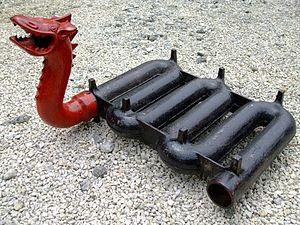
Salamandre pour les foyers ouverts
Salamandre peut faire référence à :